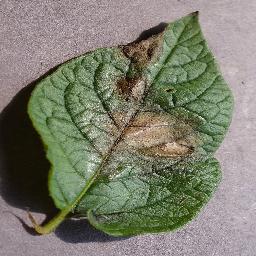
Label: Potato___Late_blight